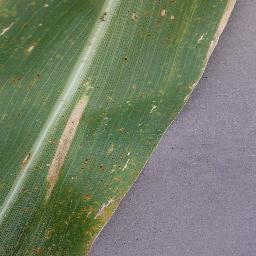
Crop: corn
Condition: (maize)_northern_blight